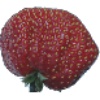
Label: strawberry_wedge